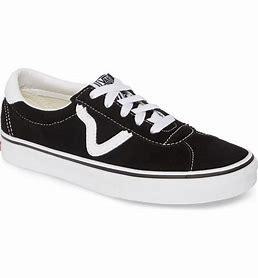
Brand: Vans
Model: Sport